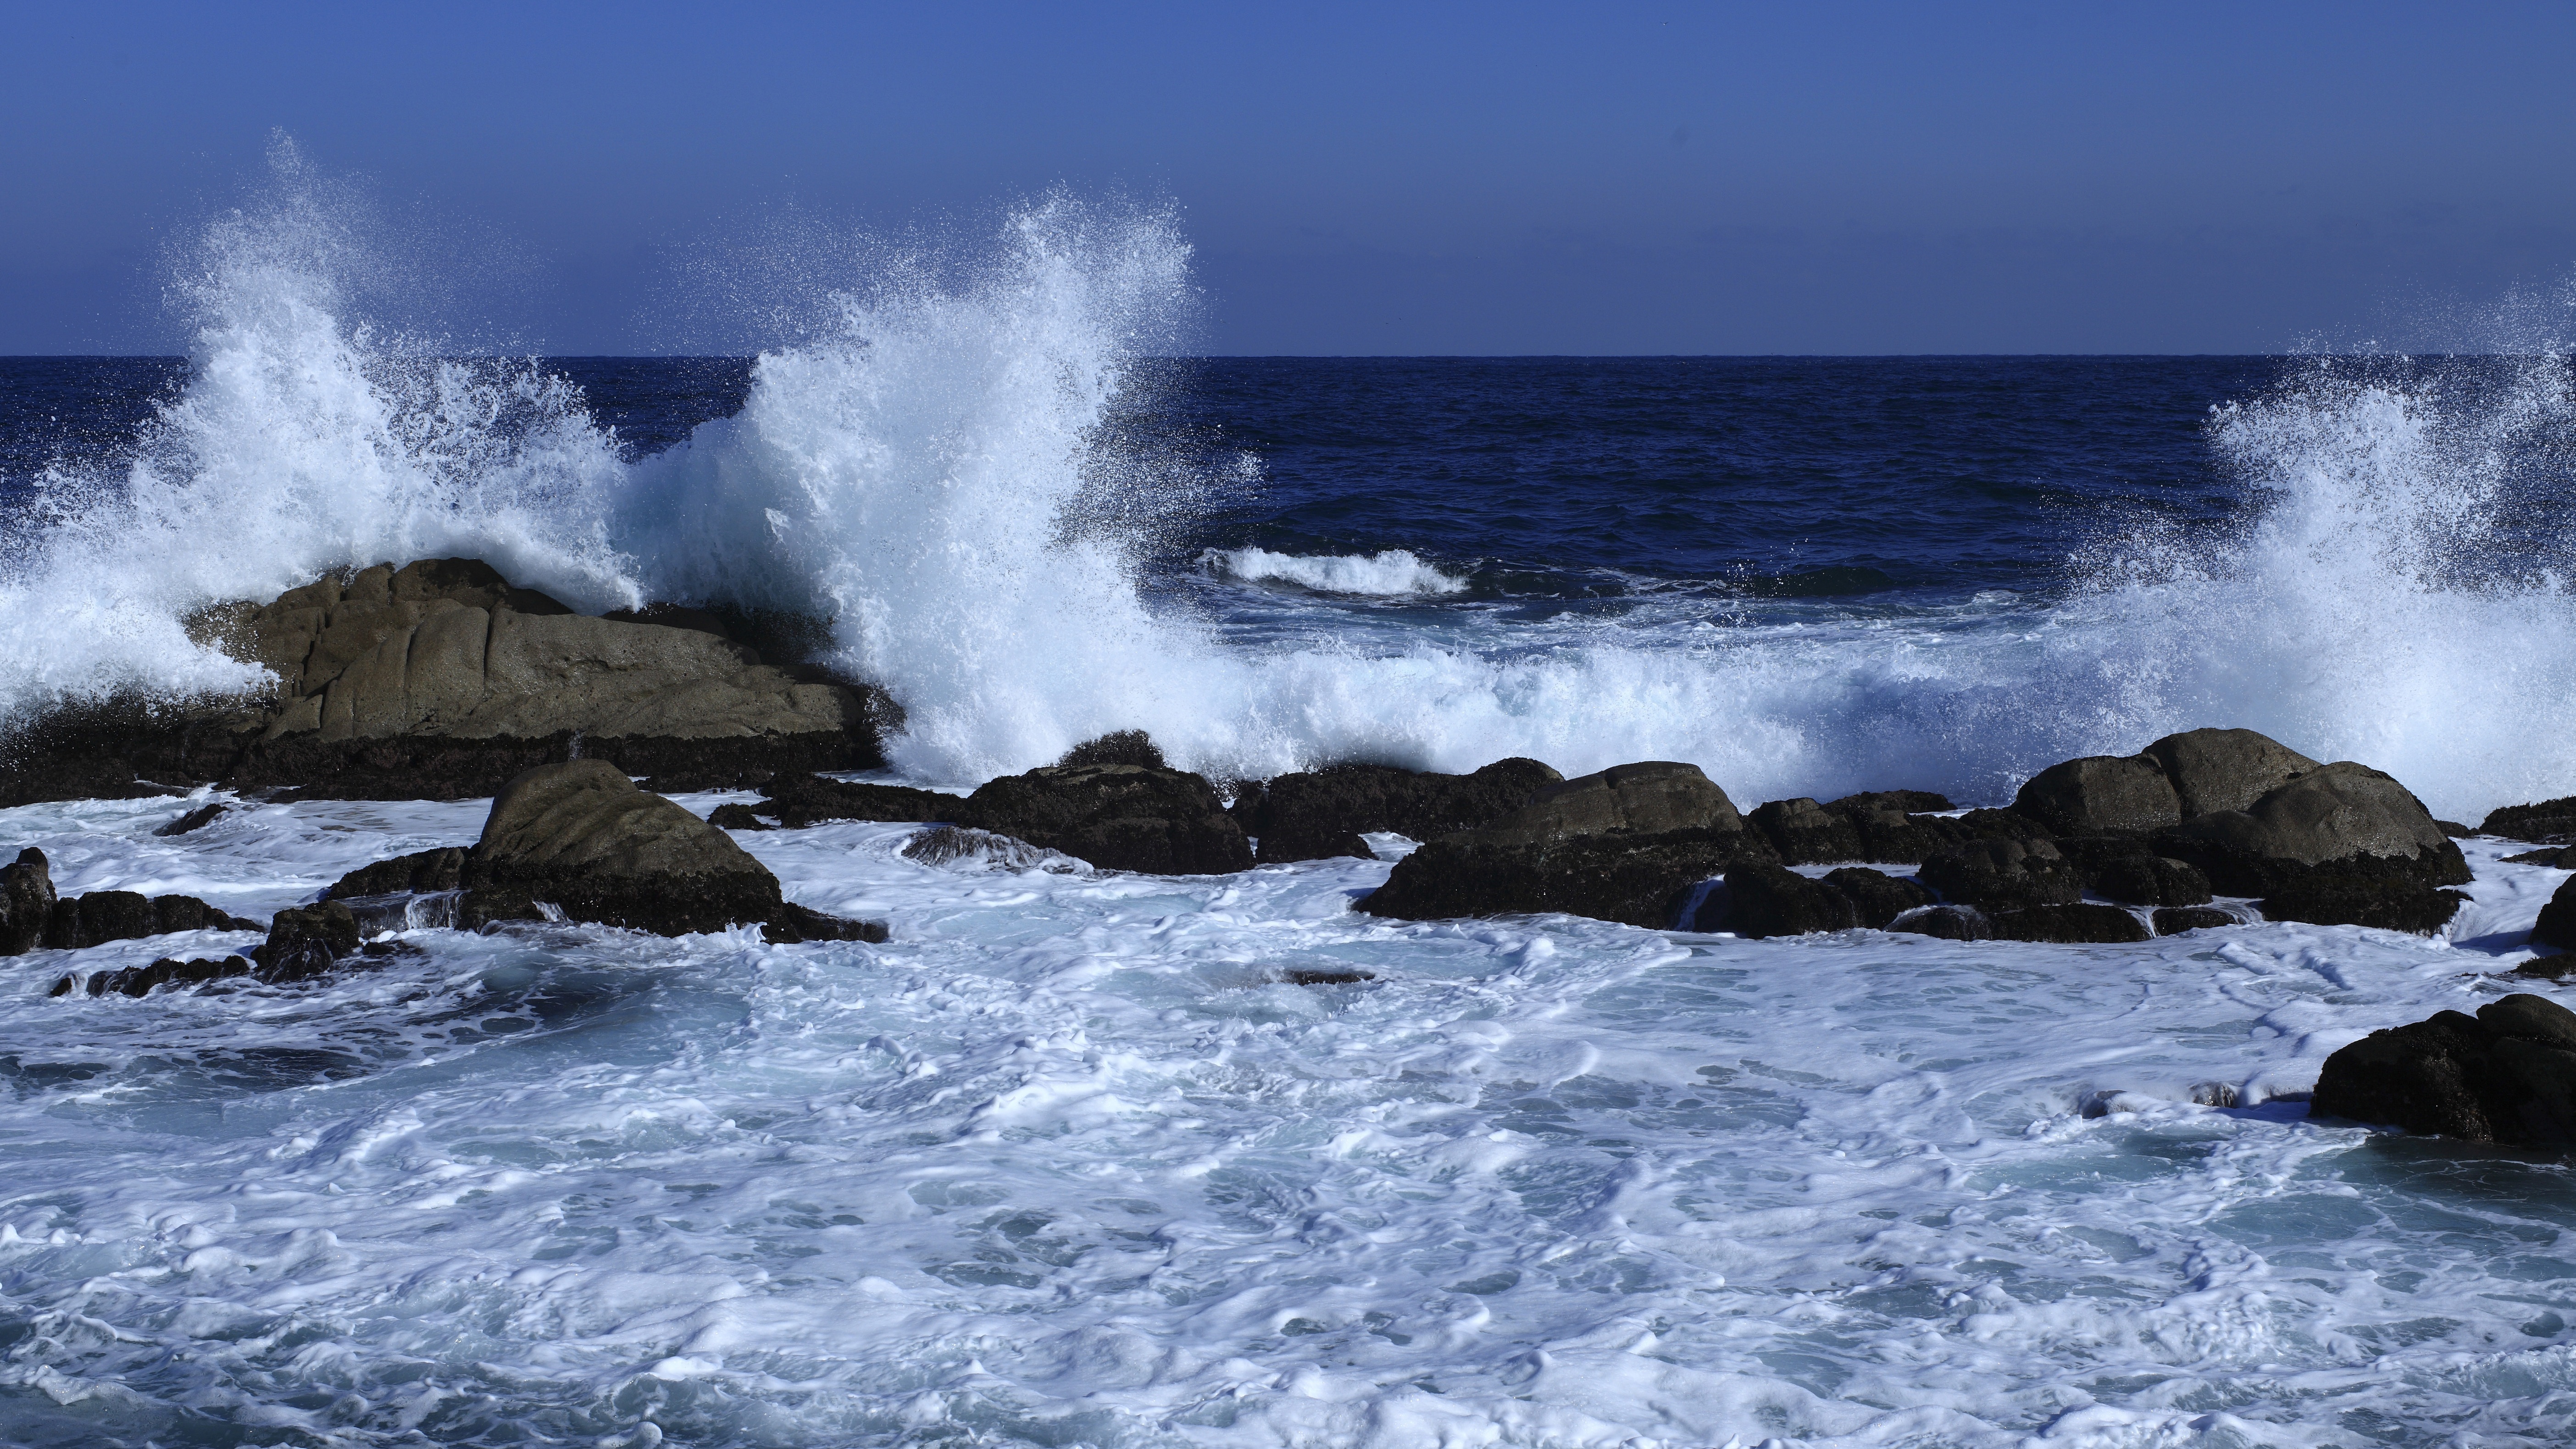
beach, sea, coast, water, rock, ocean, winter, shore, wave, weather, rapid, body of water, waves, fry, blue sea, winter sea, jumunjin, comber, wind wave